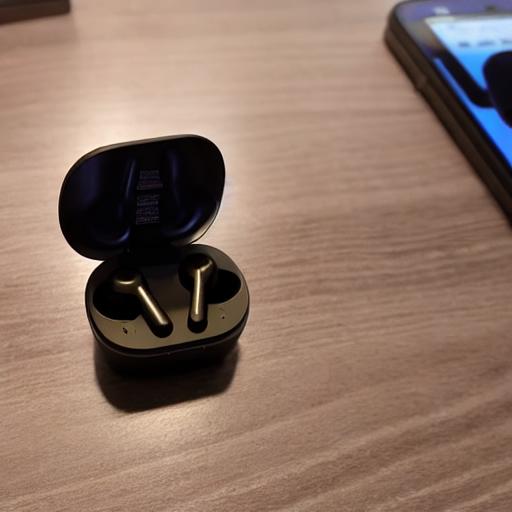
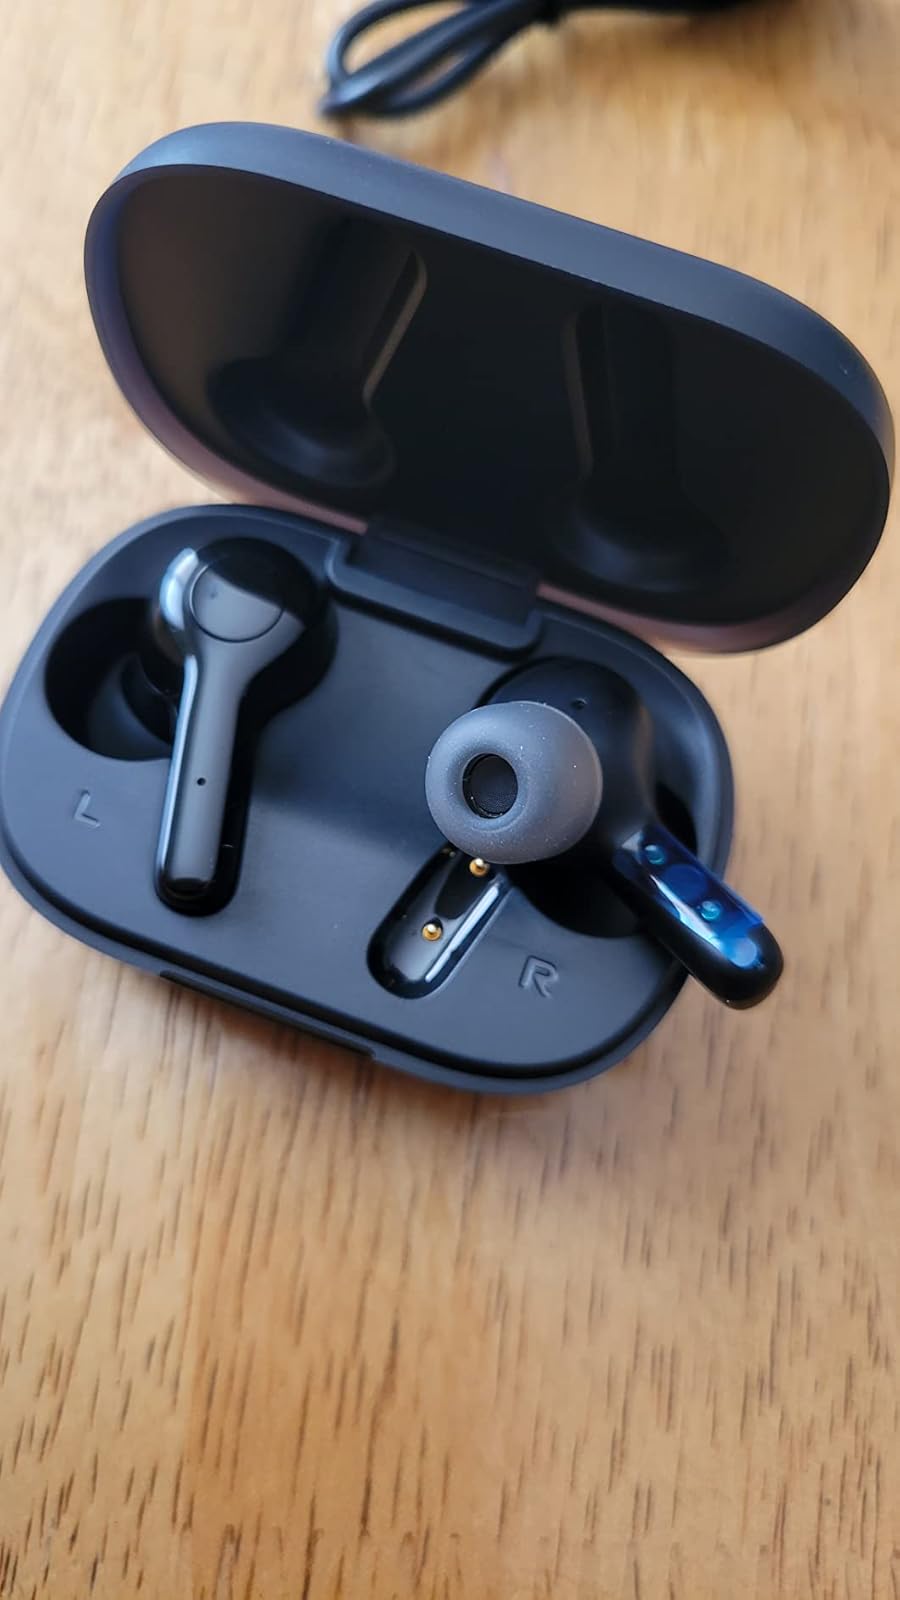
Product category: earbuds
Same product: no